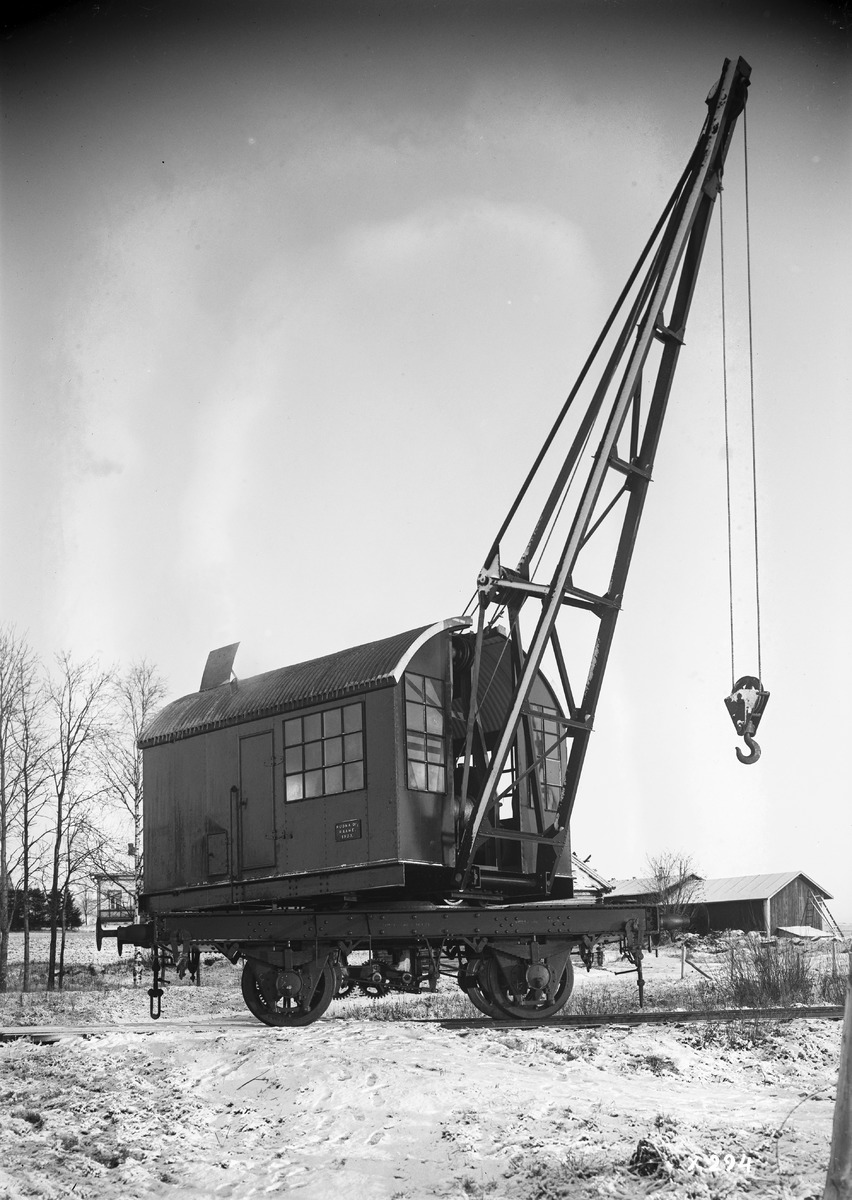
VR:n uusi nostokone
VR's new lifting apparatus
sisällön kuvaus: VR:n uusi nostokone 5.12.1933. content description: VR's (Finnish State Railways) new lifting apparatus on December 5, 1933.
Vuosi: 1933
Paikka: Suomi, Oulu, Suomi, Pohjois-Pohjanmaa, Oulu
Aiheet: junat; koneet; laitteet; nostolaitteet; trains; lifting apparatus; machines; apparatuses